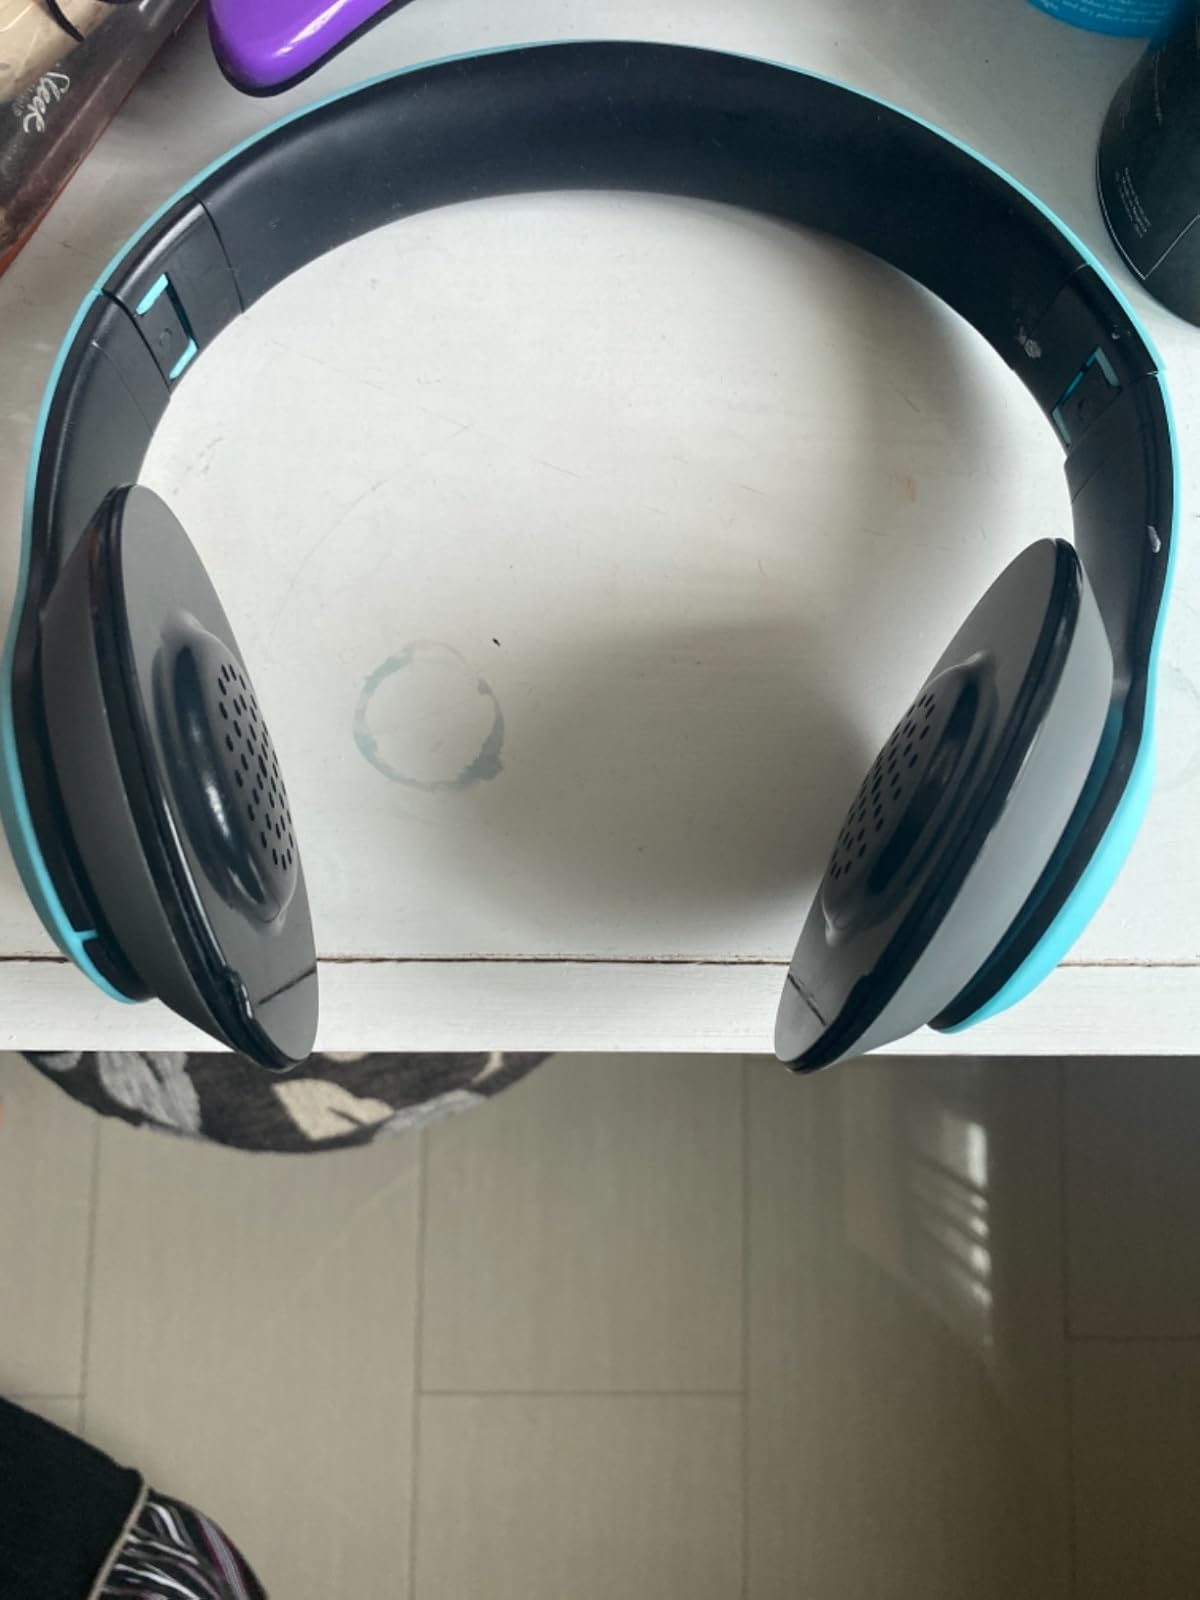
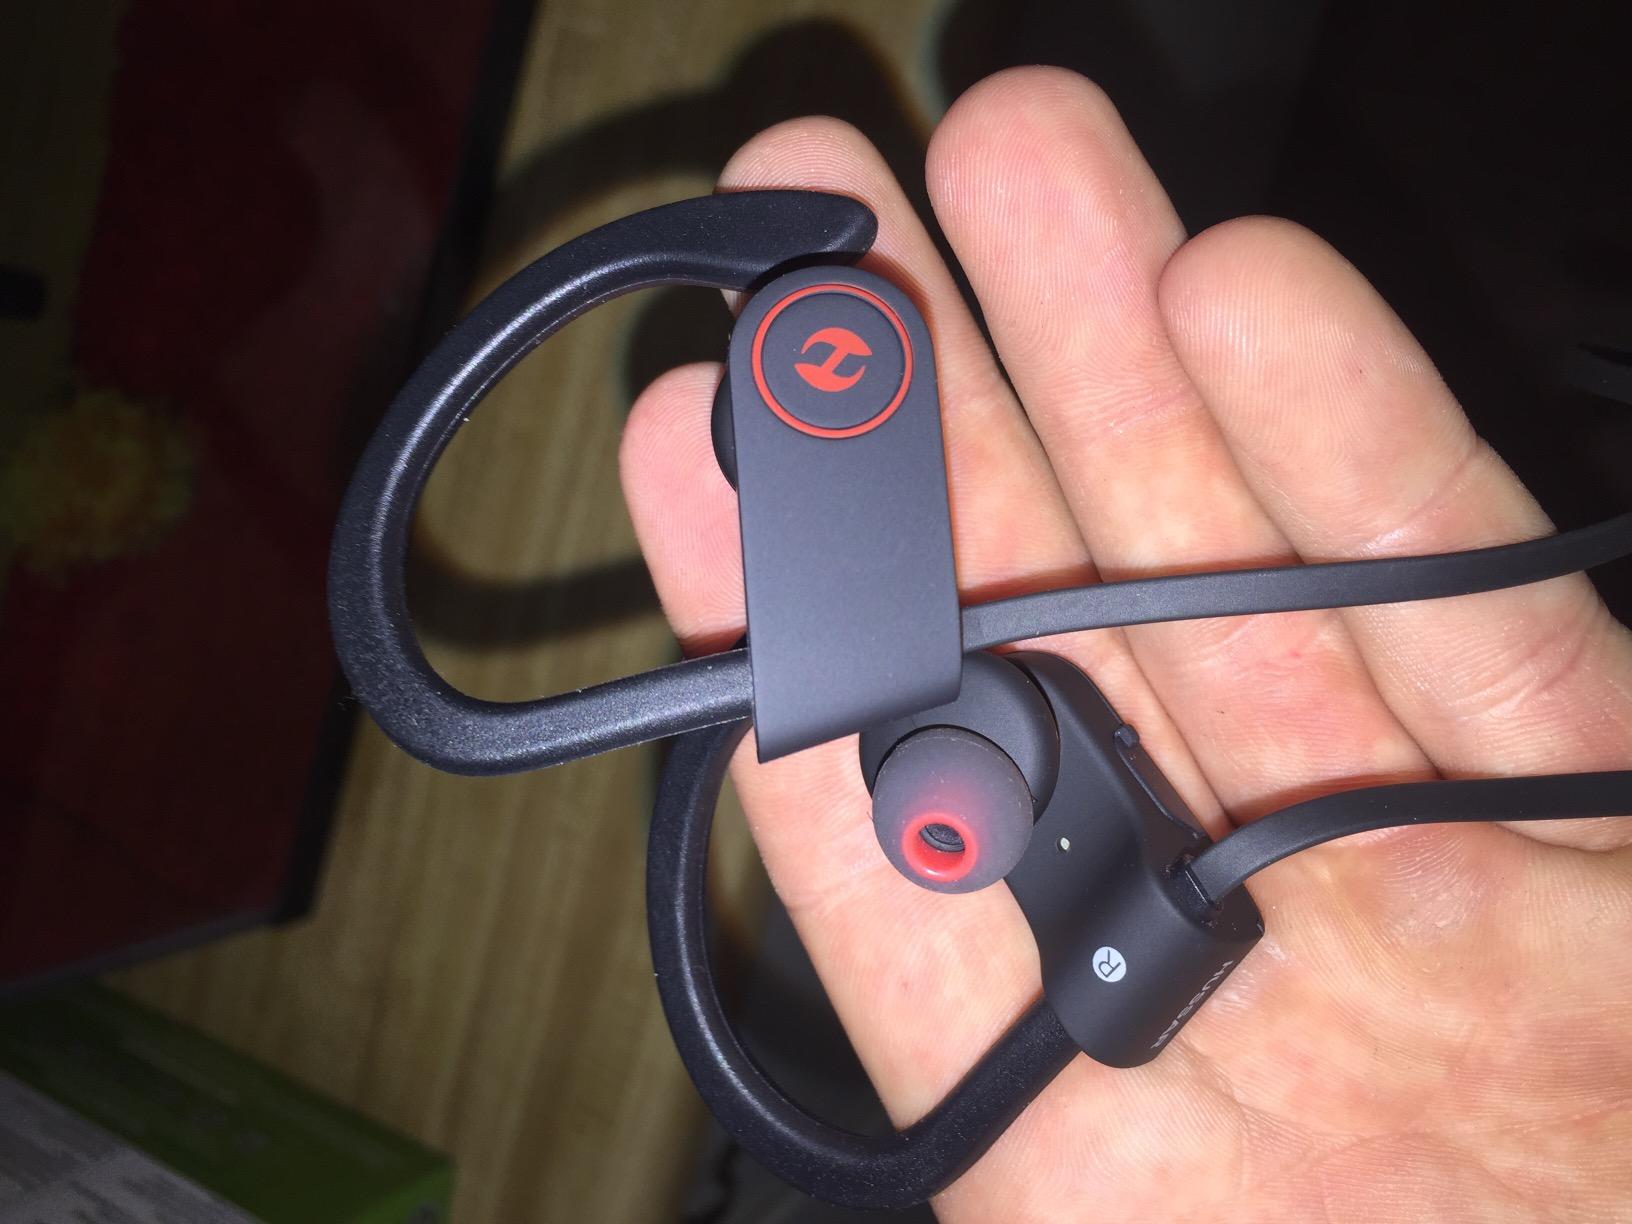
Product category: headphones
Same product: no